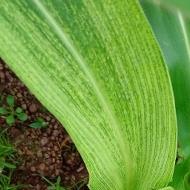
Crop: Maize
Condition: stripe-d